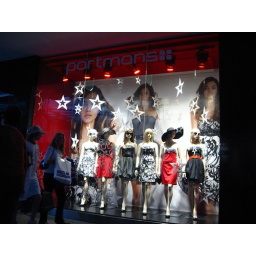
Window display for Portmans along Queen Street Mall. Looks like red and black are in